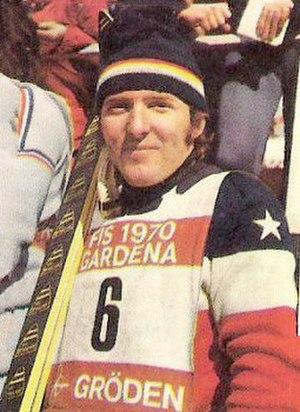
Billy Kidd, né le 13 avril 1943 à Burlington, est un ancien skieur alpin américain, originaire de Stowe.